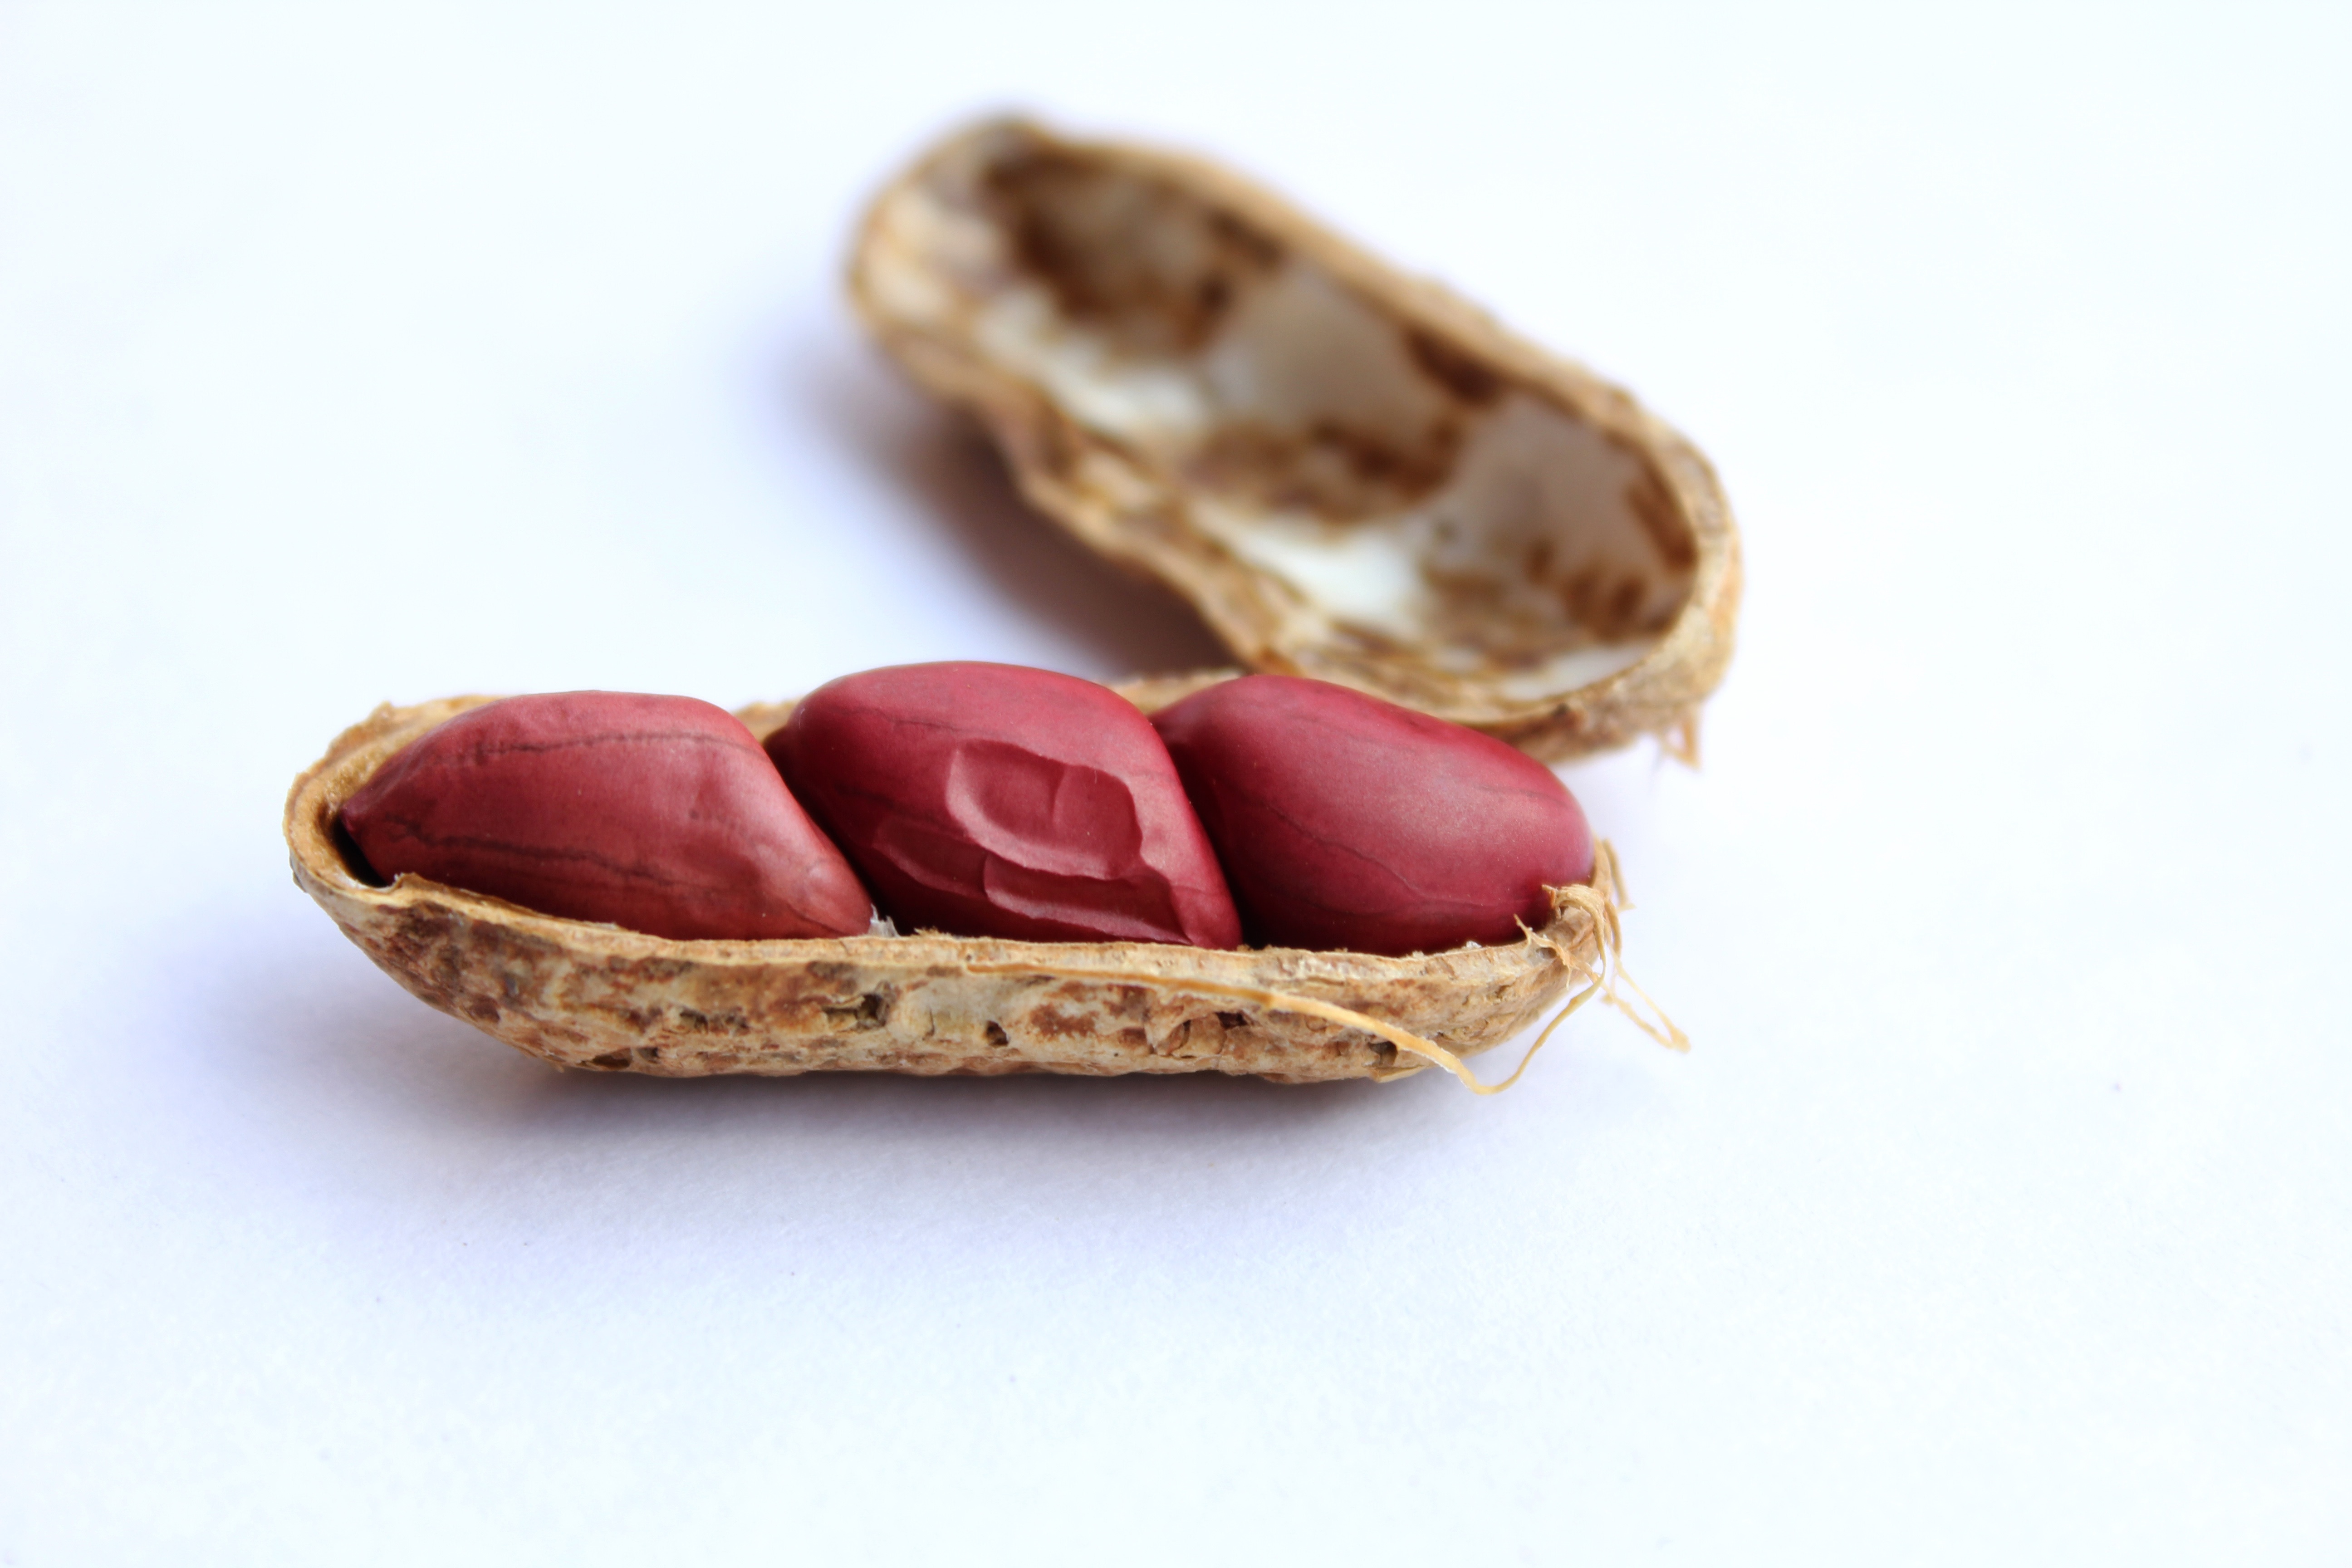
plant, fruit, food, produce, vegetable, nut, healthy, snack, nutrition, tasty, cover, peanuts, peanut, flowering plant, land plant, nuts seeds